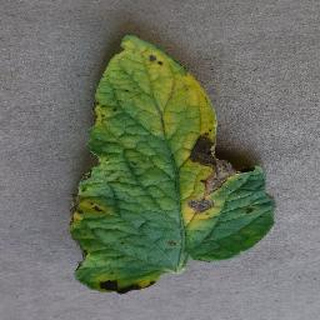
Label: tomato_early_blight